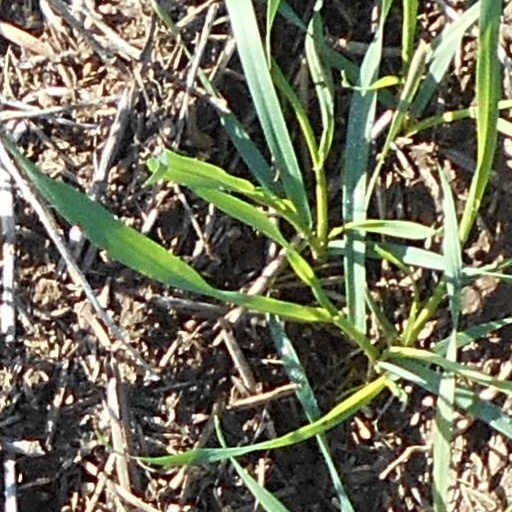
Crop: wheat